Auspicious dreams in Jainism

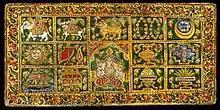
Auspicious 14 dreams seen by a tirthankara's mother during pregnancy as an ornamentation on cover of 19th-century manuscript

These dreams are connected with the births of Tirthankaras and the other prominent people including "Chakravarti", "Balabhadra/Baladeva" and "Vāsudeva" in Jainism. They are 63 in total and called "Shalakapurusha". Their mothers see a certain number of dreams on conception of their soul in womb. They are described in the great detail in Kalpasutra. 12th century Jain monk Hemchandracharya described and interpreted them in detail in "Trishashthishalakapurush". "Avashyak-niryukti", an early verse-commentary in Prakrit, explains relation of names of some Tirthankaras and these dreams.